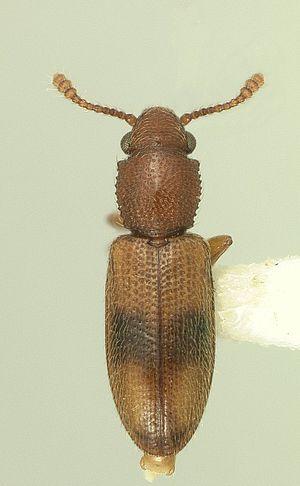
Les Silvanidae sont une famille d'insectes coléoptères incluse dans la super-famille des Cucujoidea. Cette famille est composée de 58 genres et d'environ 500 espèces.